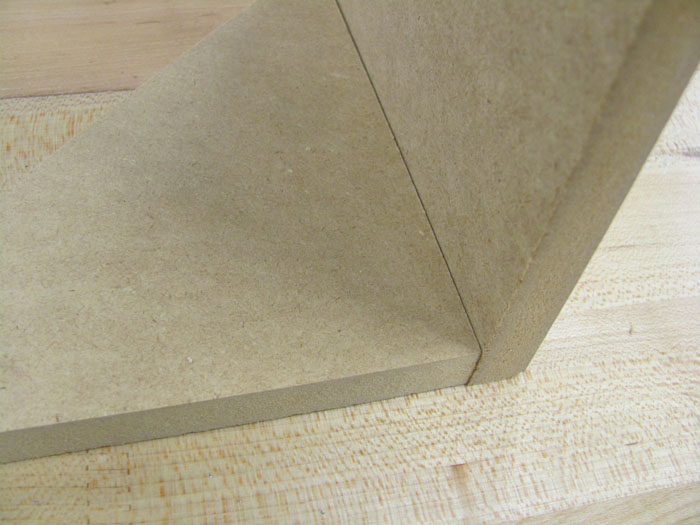
Waste category: paper